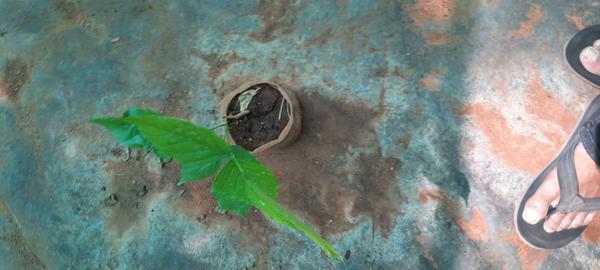
Plant: Honge